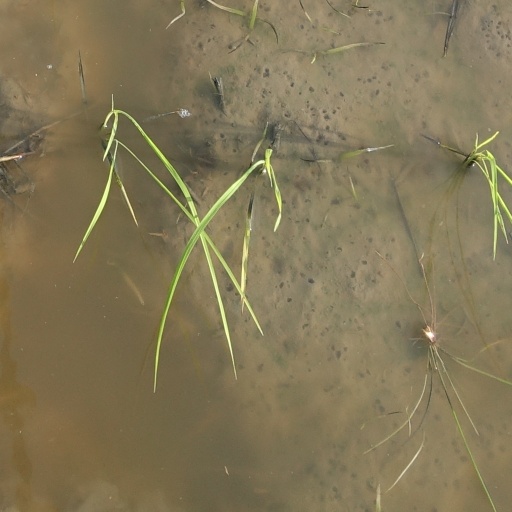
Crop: rice